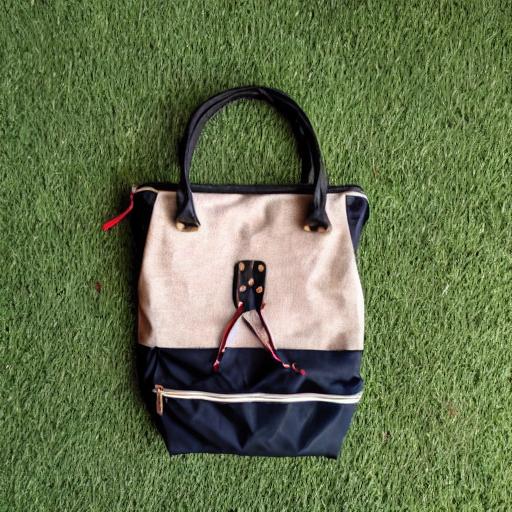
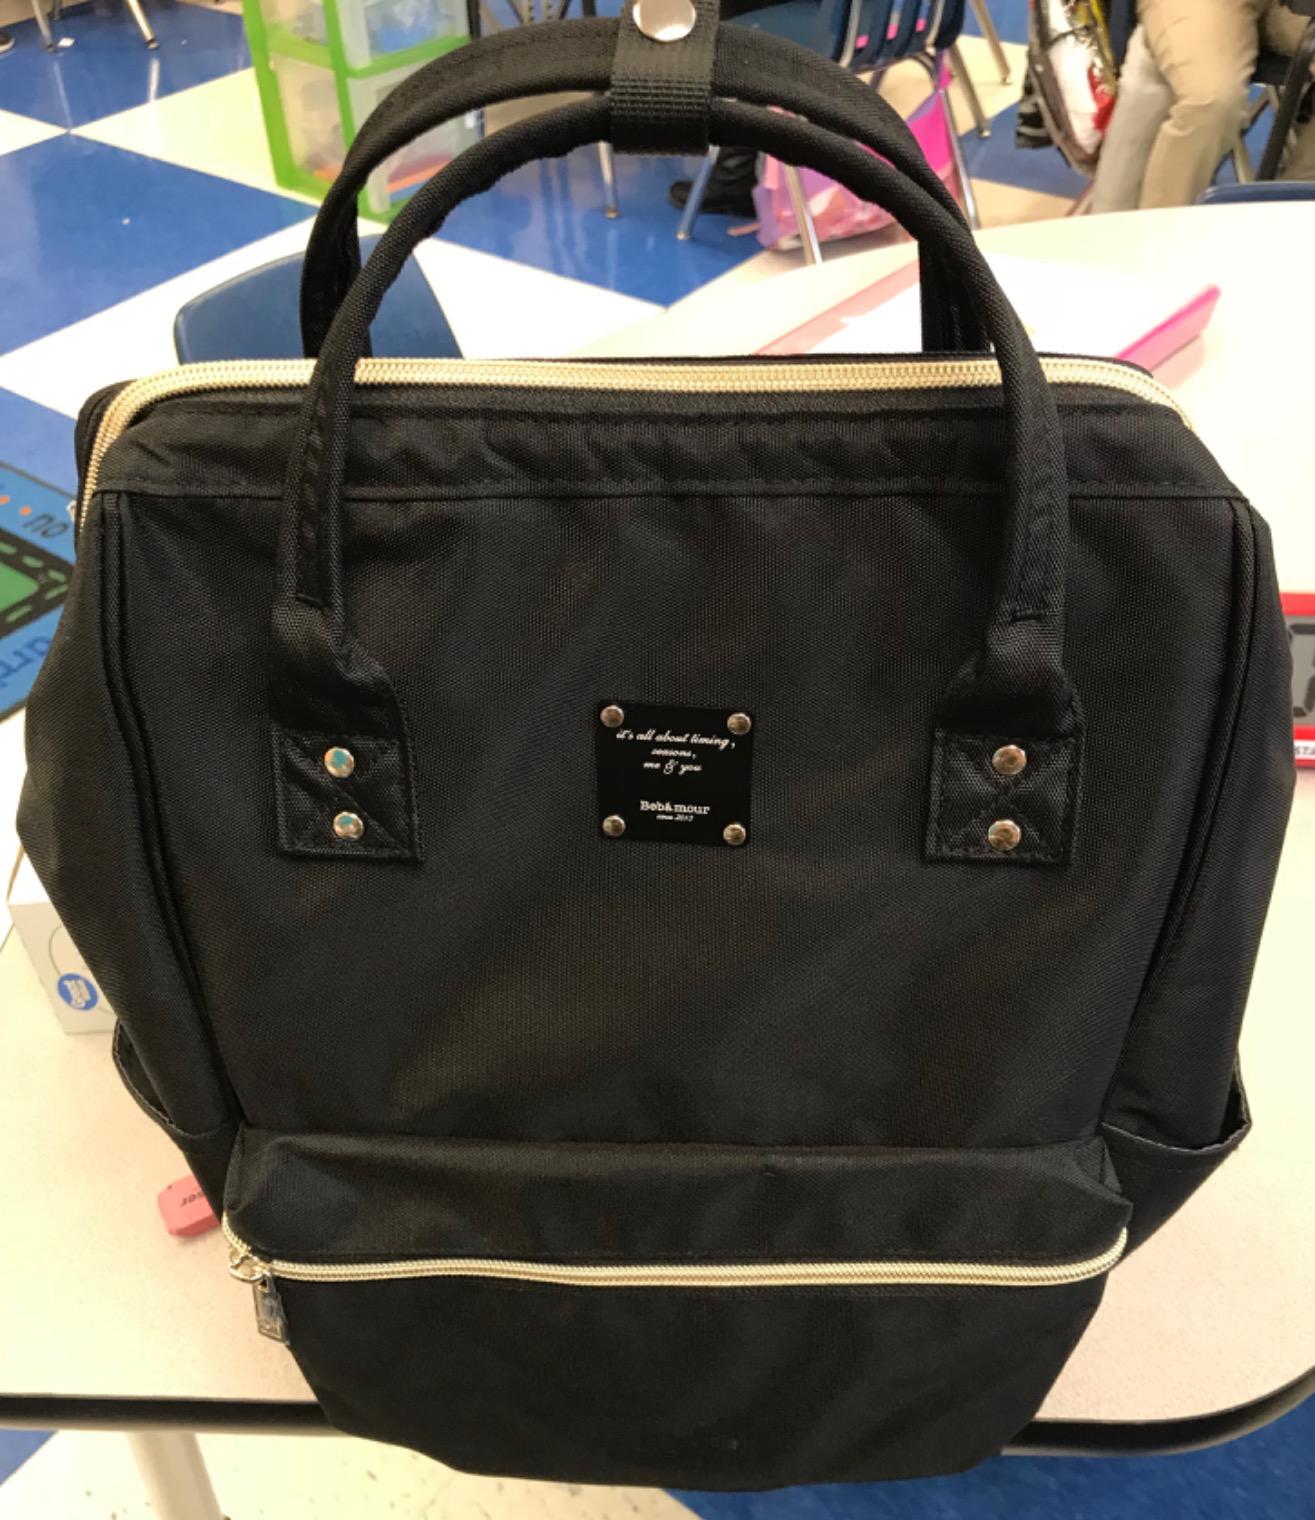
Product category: bag
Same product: no